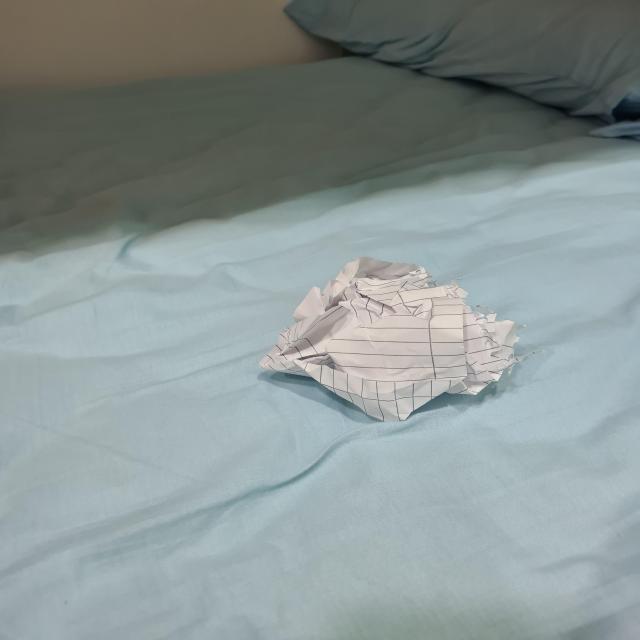
Label: tissues